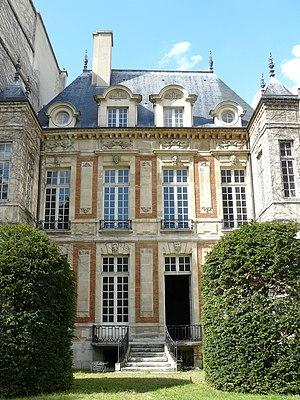
Façade sur jardin de l'hôtel de Chalon-Luxembourg, au 26, rue Geoffroy-l'Asnier, Paris (4e arrond.).
L’hôtel de Chalon-Luxembourg est un hôtel particulier situé au 26, rue Geoffroy-l'Asnier, dans le 4ᵉ arrondissement de Paris, édifié à partir de 1625 dans le quartier parisien du Marais. Il est propriété de la Ville de Paris et est classé monument historique en 1977.
Cet article recense les monuments historiques du 4ᵉ arrondissement de Paris, en France.